Anderson Z

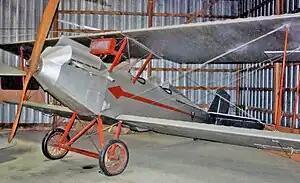
The sole Anderson Z is preserved and on display at the Airpower Museum at Blakesburg, Iowa.

The Anderson Z is an early 1930s American-designed single-engine biplane.